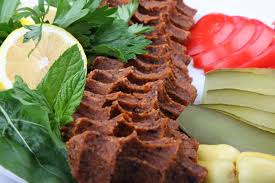
Yemek: cig_kofte